For the First Time (2008 film)

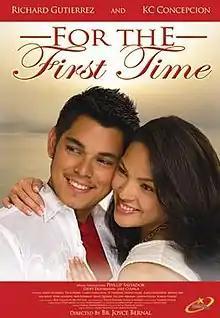
Theatrical movie poster

For the First Time is a 2008 Philippine romantic drama film released by Star Cinema. It stars Richard Gutierrez and KC Concepcion. The film was shot mainly in the Philippines and Santorini, Greece.